Pikermi

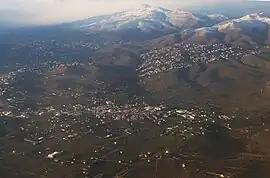
Center of Pikermi

Pikermi is a suburb of Athens and a former community of East Attica regional unit, Greece. Since the 2011 local government reform it is part of the municipality Rafina-Pikermi, of which it is a municipal unit. The municipal unit has an area of 21.522 km.